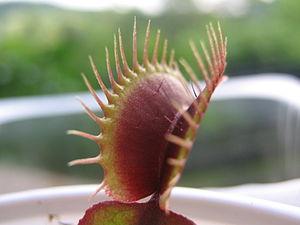
Dionée Red Dragon Français
La Dionée attrape-mouche est une plante carnivore, sans doute la plus connue et la plus emblématique. C'est une plante vivace herbacée de la famille des Droseraceae. C'est la seule espèce du genre Dionaea.